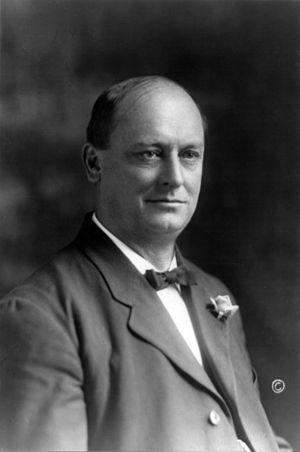
Chester Hardy Aldrich, né le 10 novembre 1862 et mort le 10 mars 1924, est un homme politique républicain américain. Il est le 16ᵉ gouverneur du Nebraska entre 1911 et 1913.